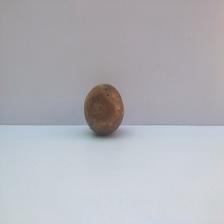
Size: Spoiled